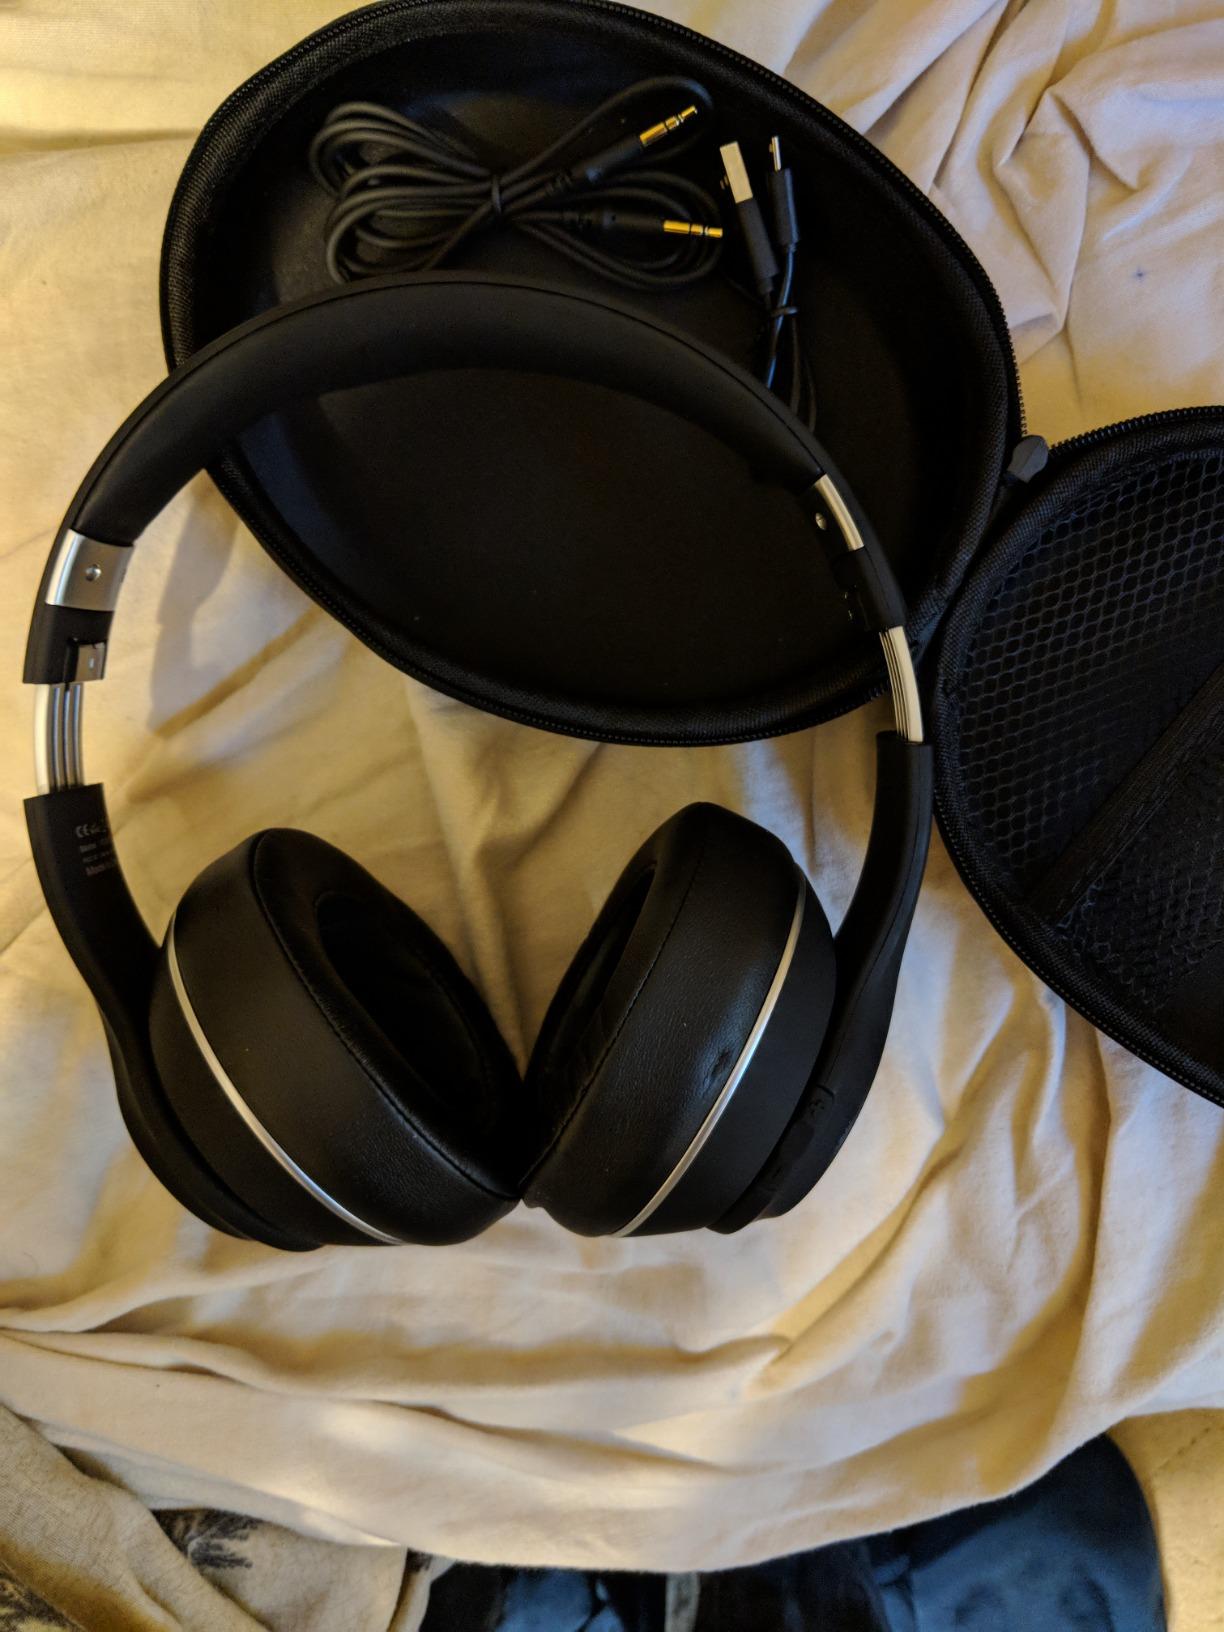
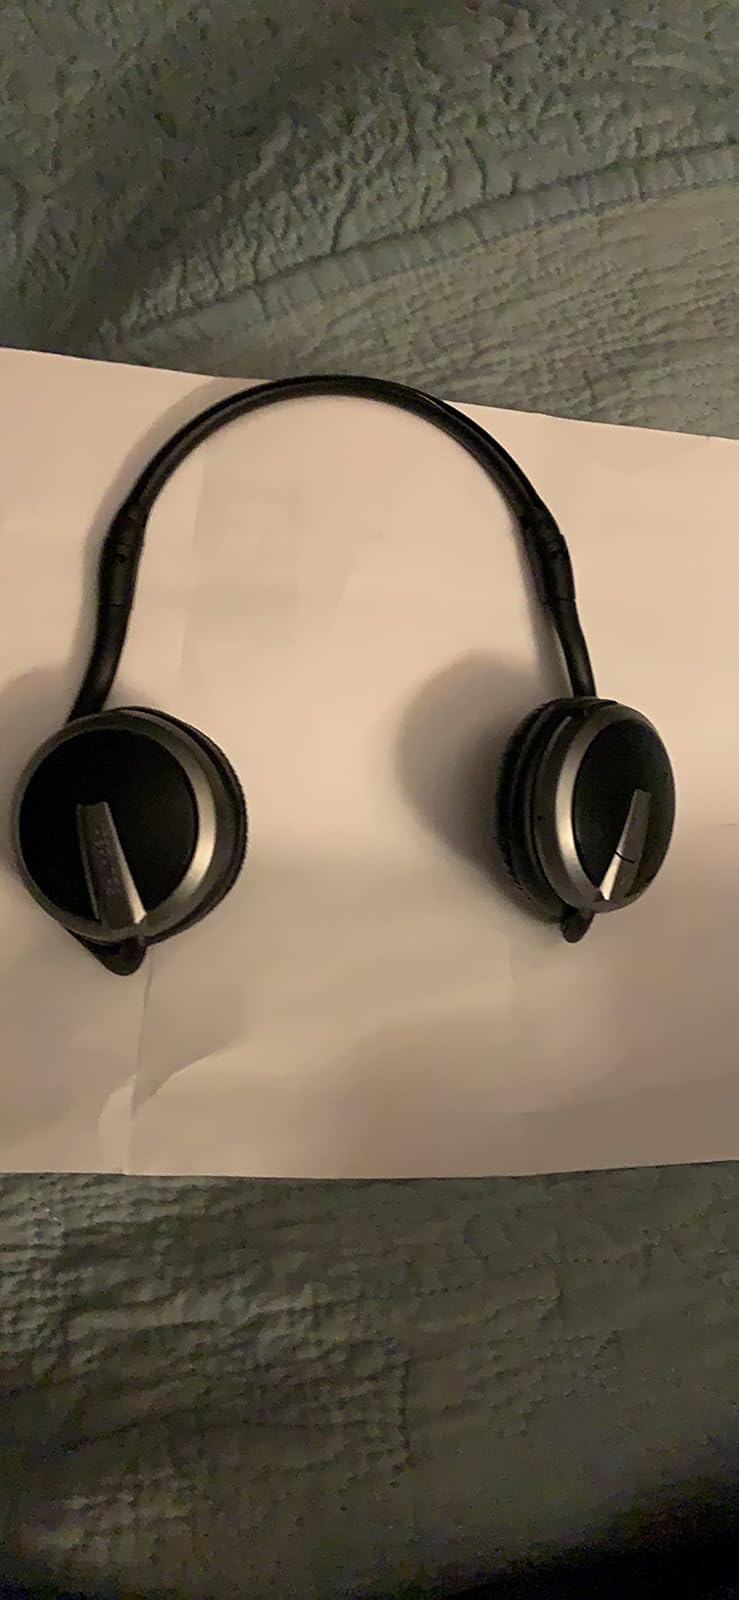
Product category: headphones
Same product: no